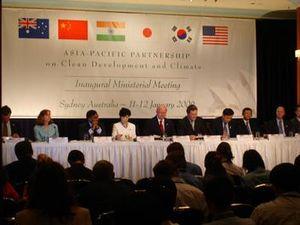
Le Partenariat Asie-Pacifique sur le développement propre et le climat, a été annoncé le 28 juillet 2005 par ses six États membres d'origine lors d'une réunion à Vientiane de l'Association des nations de l'Asie du Sud-Est, en l’occurrence les États-Unis, l’Australie, la Corée du Sud, la République populaire de Chine, le Japon, et l’Inde auxquels s'est joint le Canada le 16 octobre 2007. Si on discute de ce partenariat au sein de la Coopération économique pour l'Asie-Pacifique en 2011, il est considéré comme défunt en 2014.